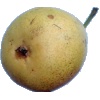
Label: Pear 2